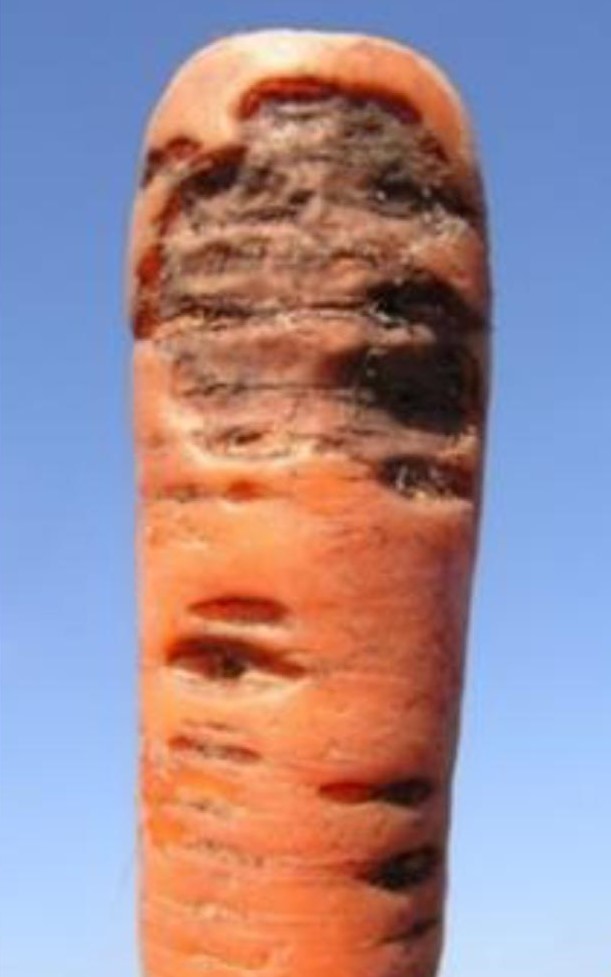
Plant: Carrot
Disease: carrot cavity spot